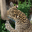
Label: leopard